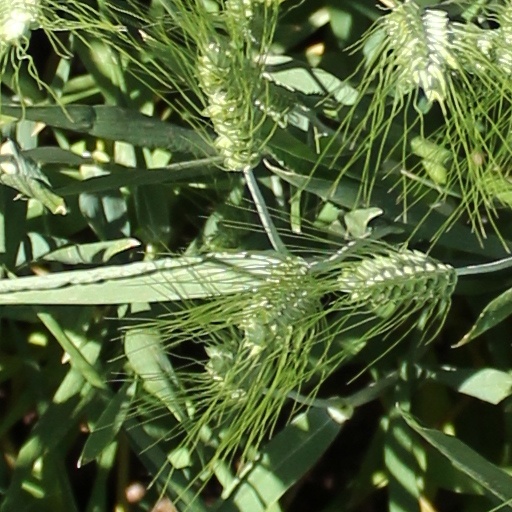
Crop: wheat